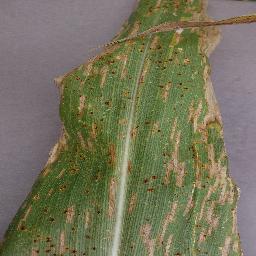
Label: Corn_(Maize)___Northern_Leaf_Blight